Buda Castle

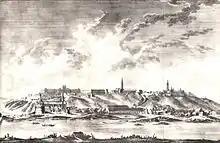

In 1748 Count Antal Grassalkovich, President of the Hungarian Chamber, appealed to the public to finish the derelict palace by means of public subscription. Palatine János Pálffy called upon the counties and cities to award grants for the project. The moment was favourable because relations between the Hungarian nobility and the Habsburgs were exceptionally good. The Hungarians supported Queen Maria Theresa in the dire need of the War of the Austrian Succession. The queen was grateful for this, and the new Royal Palace became the symbol of peace and friendship between the dynasty and the nation.